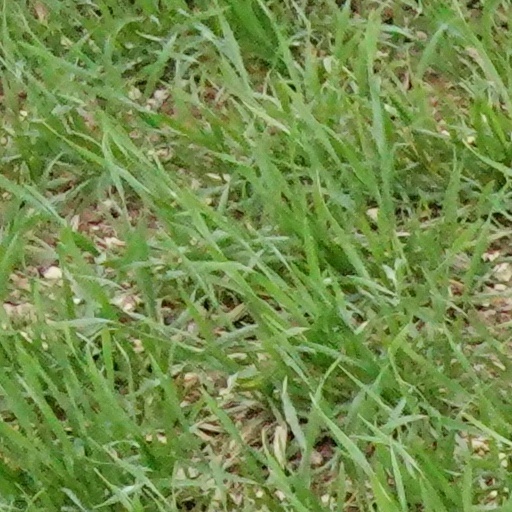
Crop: wheat